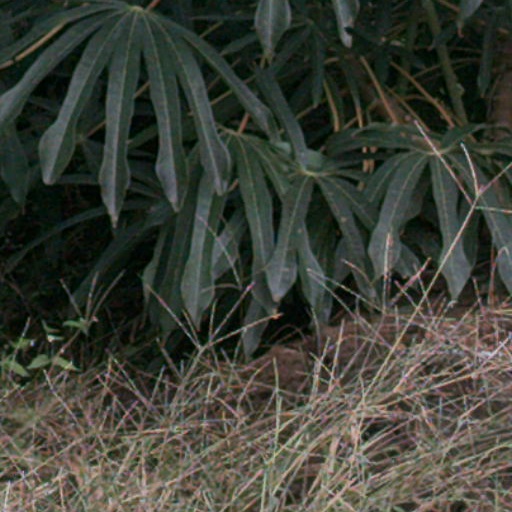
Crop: cassava